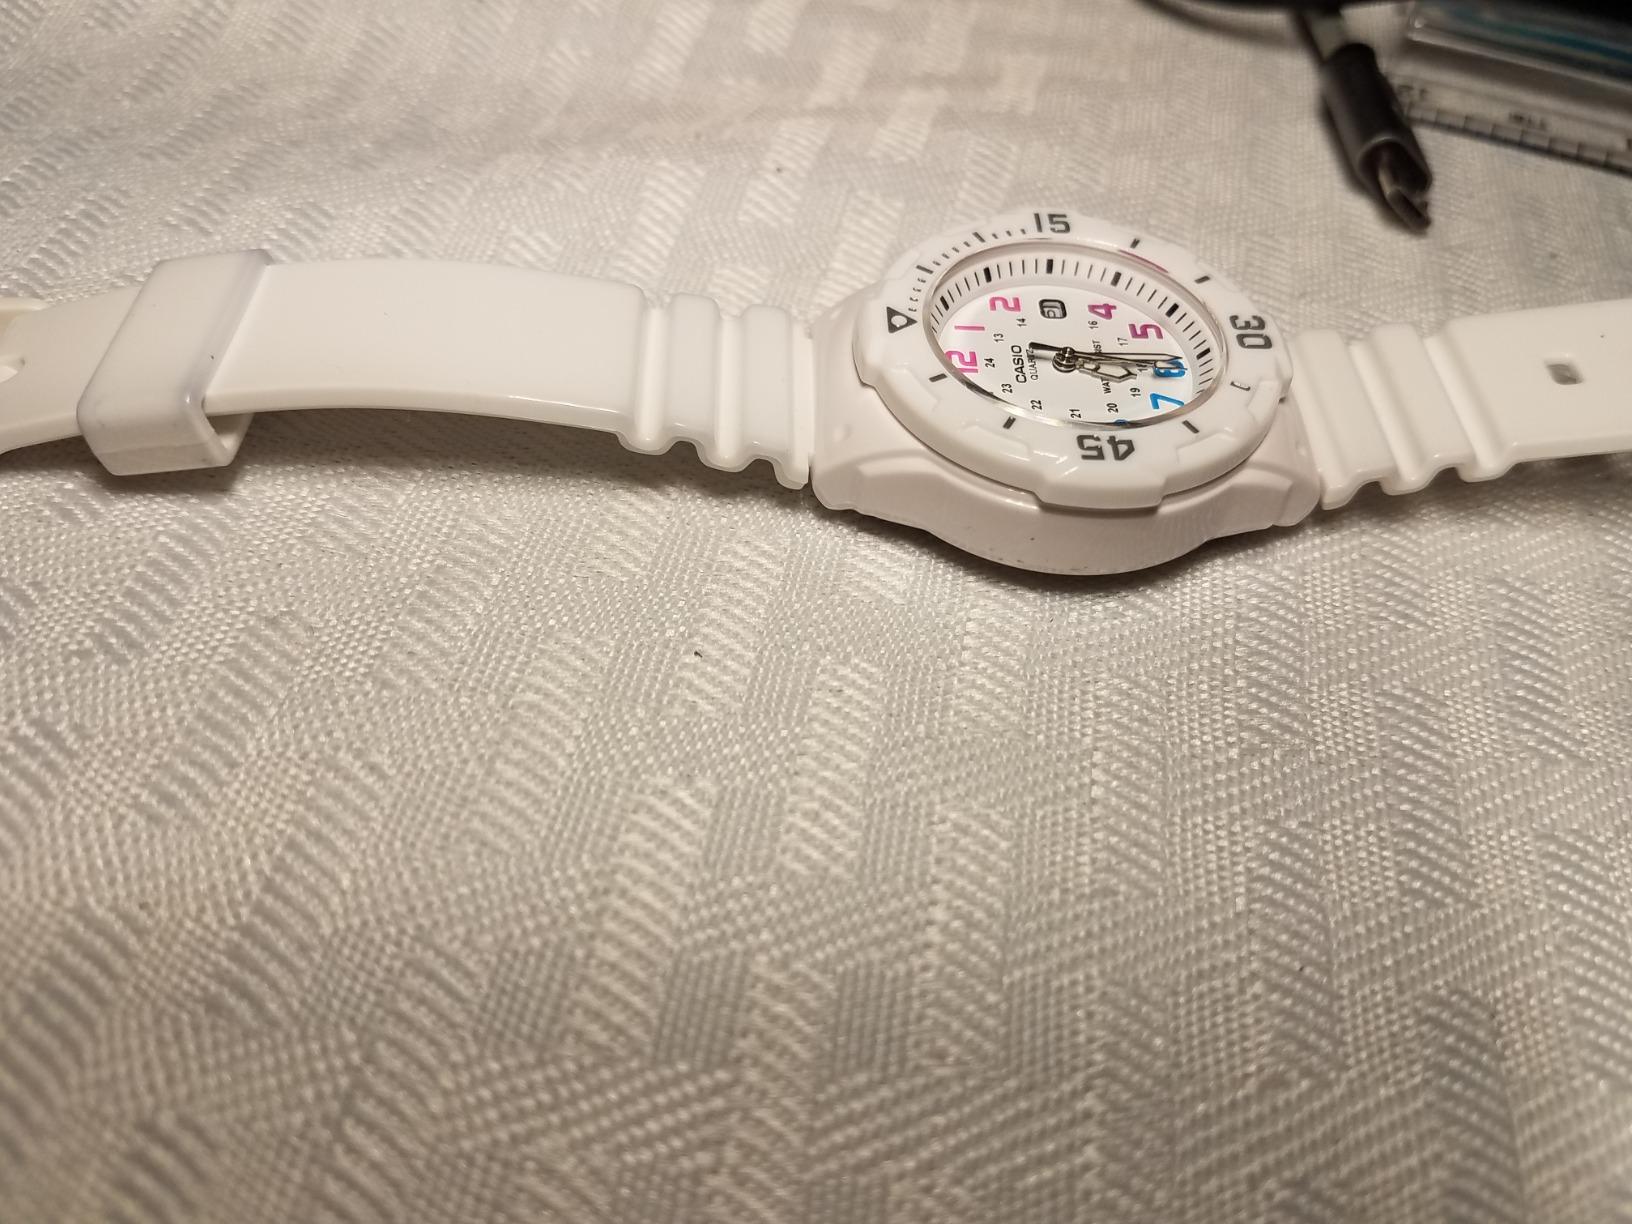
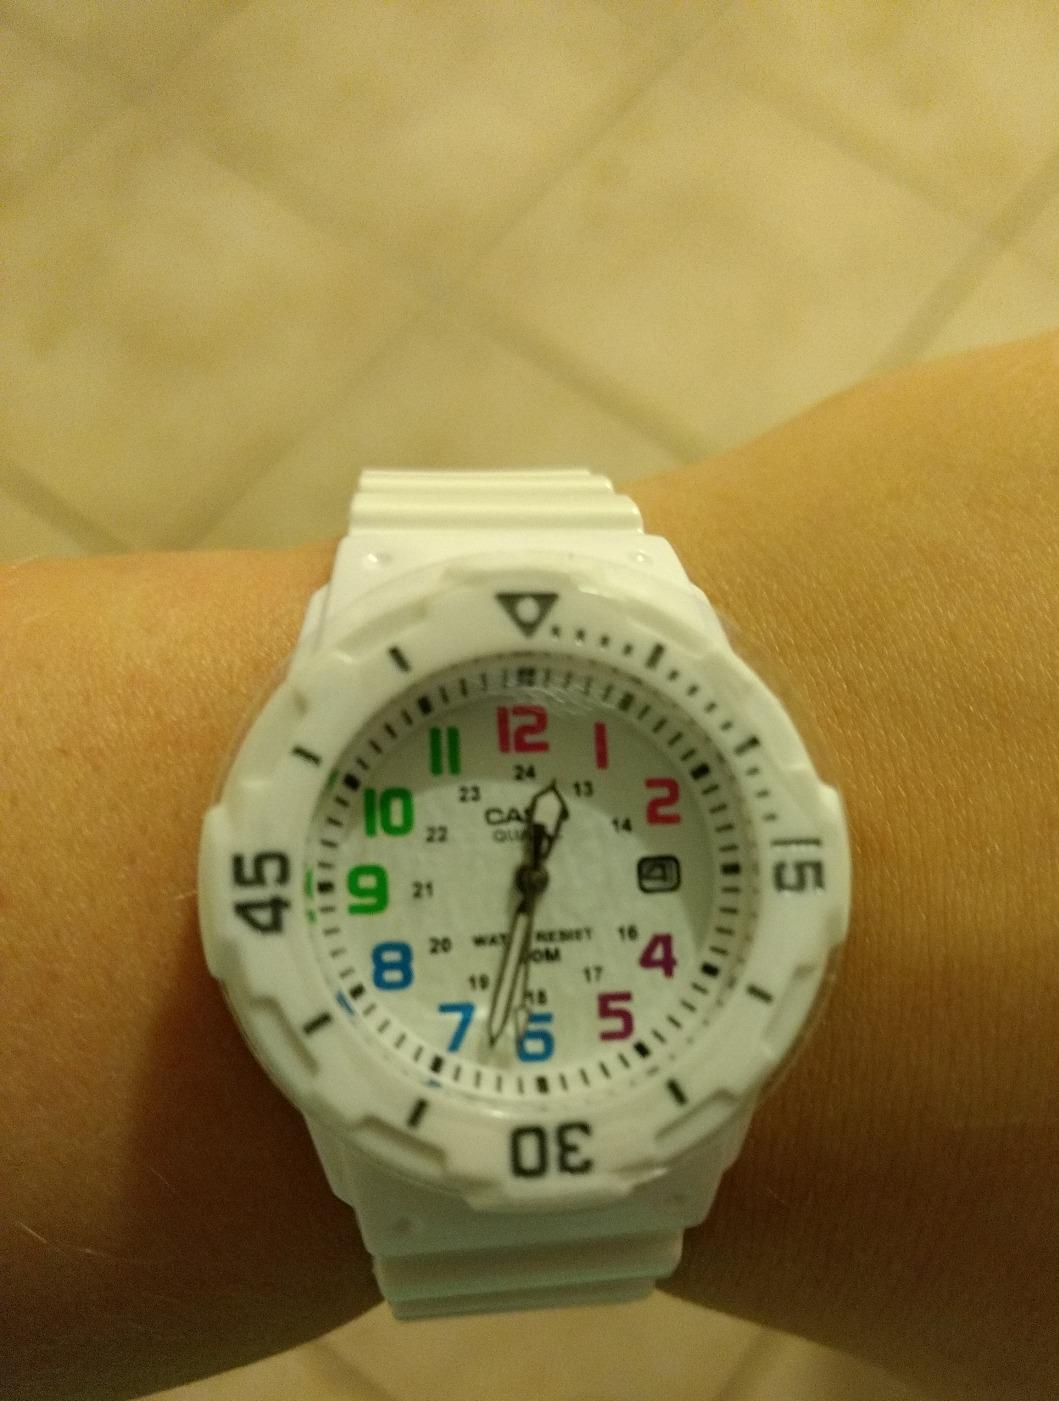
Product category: accessories_watch
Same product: yes